Tel Aviv Marathon

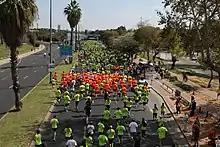
Tel Aviv marathon, 2014

The marathon is one of Tel Aviv's core annual international events. The Tel Aviv Marathon is a multi-course event allowing both professional and hobbyist runners to take part. The event includes an Inline Skating Half Marathon, and a 30 km Handcycle race for people with special needs. Marathon runners run along the seashore and main streets of Tel Aviv, an official UNESCO World Heritage Site.